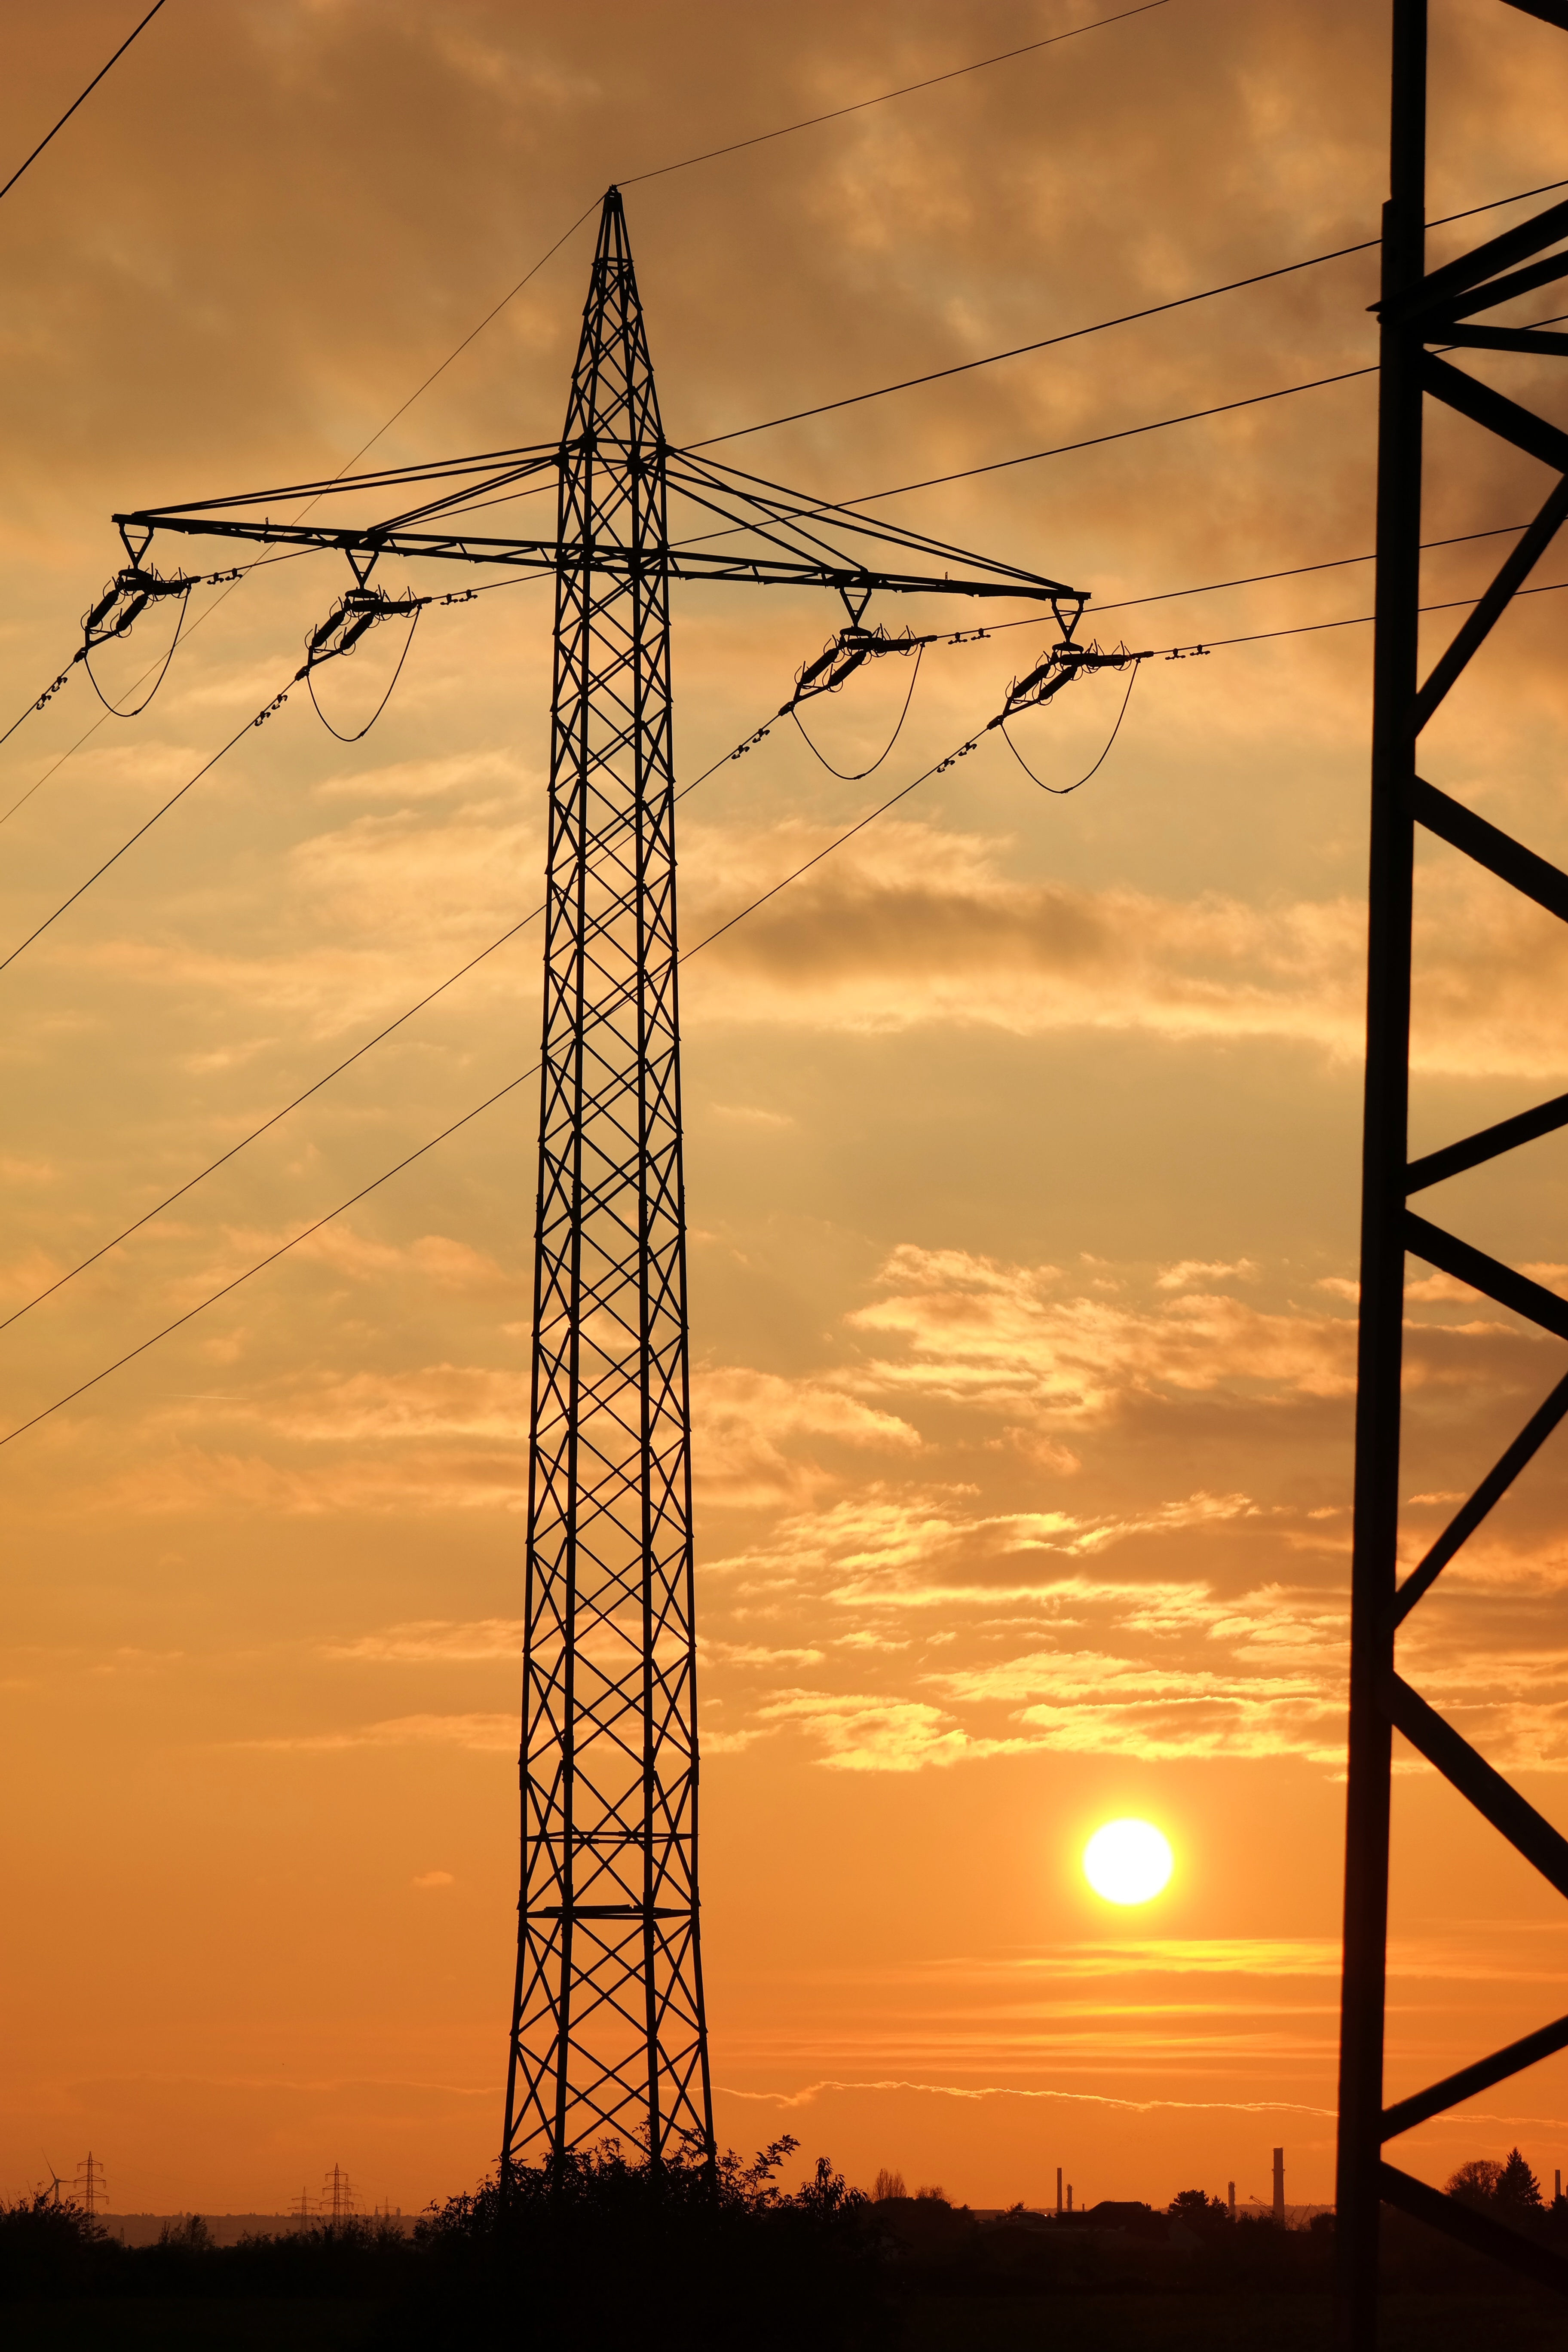
cloud, sky, sun, technology, sunset, sunlight, steel, dusk, evening, orange, line, red, tower, power line, electricity, energy, high voltage, current, pylon, rays, power generation, east, afterglow, evening sky, voltage, strommast, power supply, transmission tower, outdoor structure, electrical supply, overhead power line